Georg Nees

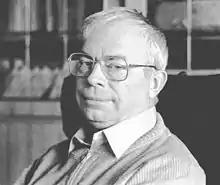
Georg Nees, 1986, photo Alex Kempkens

Georg Nees (23 June 1926 – 3 January 2016) was a German academic who was a pioneer of computer art and generative graphics. He studied mathematics, physics and philosophy in Erlangen and Stuttgart and was scientific advisor at the SEMIOSIS, International Journal of semiotics and aesthetics. In 1977, he was appointed Honorary Professor of Applied computer science at the University of Erlangen Nees is one of the "3N" computer pioneers, an abbreviation that has become acknowledged for Frieder Nake, Georg Nees and A. Michael Noll, whose computer graphics were created with digital computers.